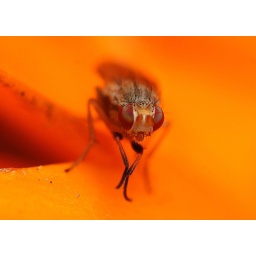
Tiny fly in an orange Calendular flower